The Complex: An Insider Exposes the Covert World of the Church of Scientology

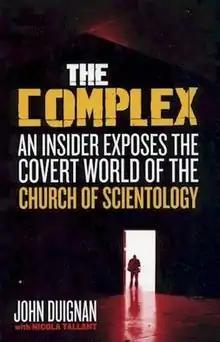
Cover

The Complex: An Insider Exposes the Covert World of the Church of Scientology is a non-fiction book about the organization and practices of the Church of Scientology, written by former Scientologist John Duignan with Nicola Tallant. The book was published in Ireland on October 7, 2008, by Merlin Publishing. Both of Duignan's parents died when he was very young and as a result he had difficult experiences as a teenager. He met an attractive female Scientologist on the streets of Germany, who convinced him to take a free personality test from Scientology. After the test, he was told he had a result of "Urgent Action Required", and he began to take Scientology courses. Duignan was recruited into Scientology's elite paramilitary organization called the "Sea Org", and spent a total of 22 years in the organization. After attending an event where actor and Scientologist Tom Cruise was given a medal and described by church leader David Miscavige as "the most dedicated Scientologist I know", Duignan began to examine the organization more closely and had doubts about remaining. He left the organization in 2006, after taking measures to avoid investigation by Scientology's intelligence agency the Office of Special Affairs.